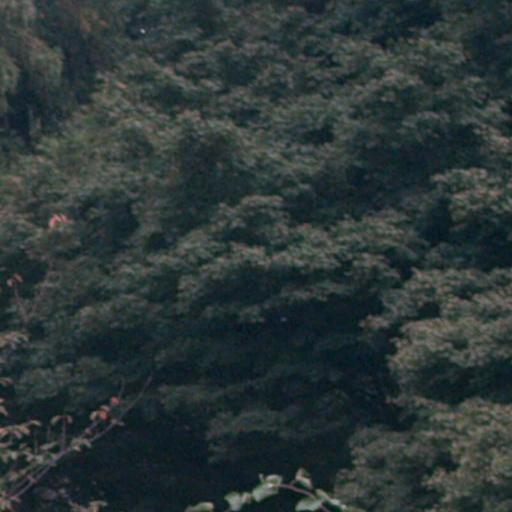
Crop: cassava